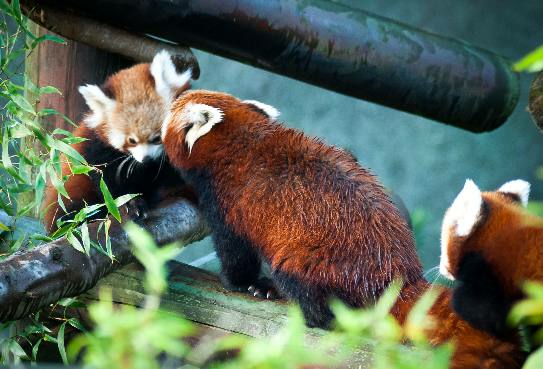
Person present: No